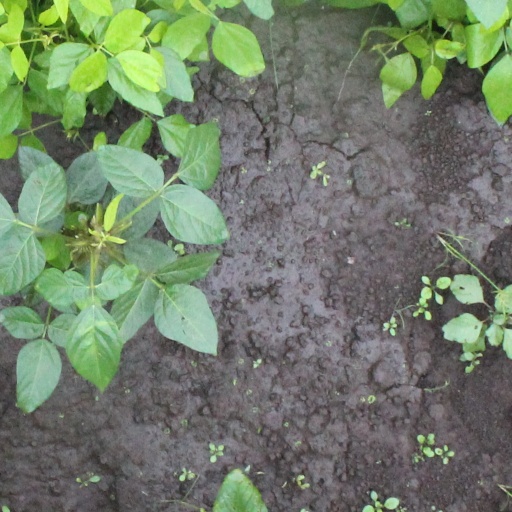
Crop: soybean